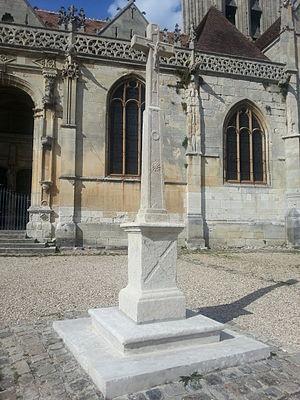
Croix de Vétheuil (Classé) This building is classé au titre des Monuments Historiques. It is indexed in the Base Mérimée, a database of architectural heritage maintained by the French Ministry of Culture,
L'église Notre-Dame est une église catholique paroissiale située à Vetheuil, dans le Val-d'Oise. Par son ampleur, son plan à double collatéraux et son mobilier particulièrement riche et varié, elle se démarque des églises villageoises du Vexin français, car Vétheuil est au Moyen Âge un bourg d'une certaine importance. Par son architecture, et notamment son abside de style gothique primitif et ses deux portails de la Renaissance, l'église Notre-Dame occupe une place particulière parmi l'architecture religieuse de la religion. Sa valeur patrimoniale est reconnue assez tôt, et elle est classée monument historique par liste de 1840. Les origines de la paroisse et de l'église ne sont pas connues, mais on connaît une première mention de la fin du XIᵉ siècle, et des vestiges d'un clocher roman de la première moitié du XIIᵉ siècle subsistent encore à l'intérieur du clocher actuel. Vers la fin du XIIᵉ siècle, la construction d'un nouveau chœur est lancée, et celui-ci est terminé au tout début du XIIIᵉ siècle. Le clocher est rebâti dans le style gothique au cours de ce même siècle. Il est impossible de se prononcer sur la nef de cette époque.
Cette liste recense les monuments historiques du département du Val-d'Oise, en France.
Vétheuil est une commune française située dans le département du Val-d'Oise en région Île-de-France.